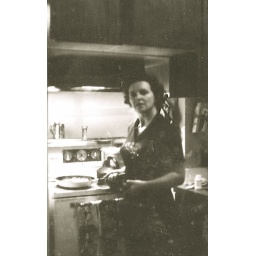
Head of the household in the old kitchen of her new house on Findlay Ave. 1971.